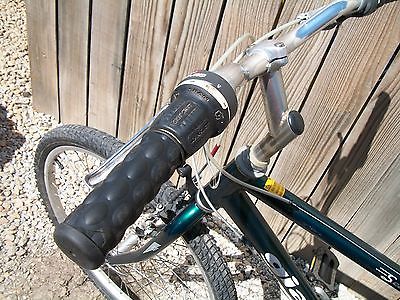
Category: bicycle